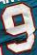
Number: 9